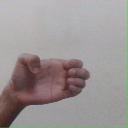
अक्षर: ख